Marie-Renée Ucciani

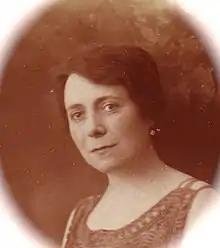
Renée Ucciani, photo J. Oricelly (ca. 1922)

Marie-Renée Ucciani (27 March 1883 – 19 February 1963) was a French painter and sculptor. A member of the Société des Artistes Français, she exhibited in its Salon in the 1930s.